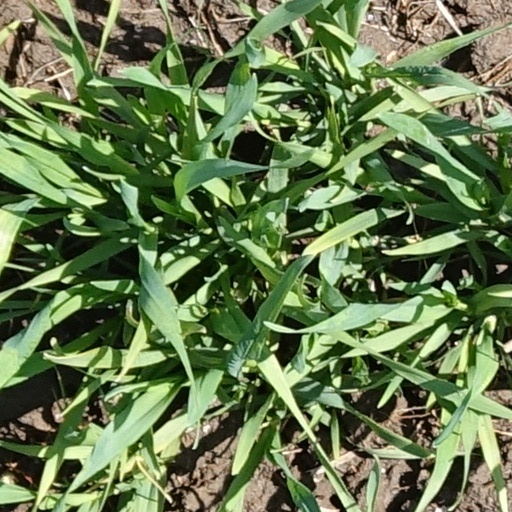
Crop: wheat